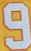
Number: 9